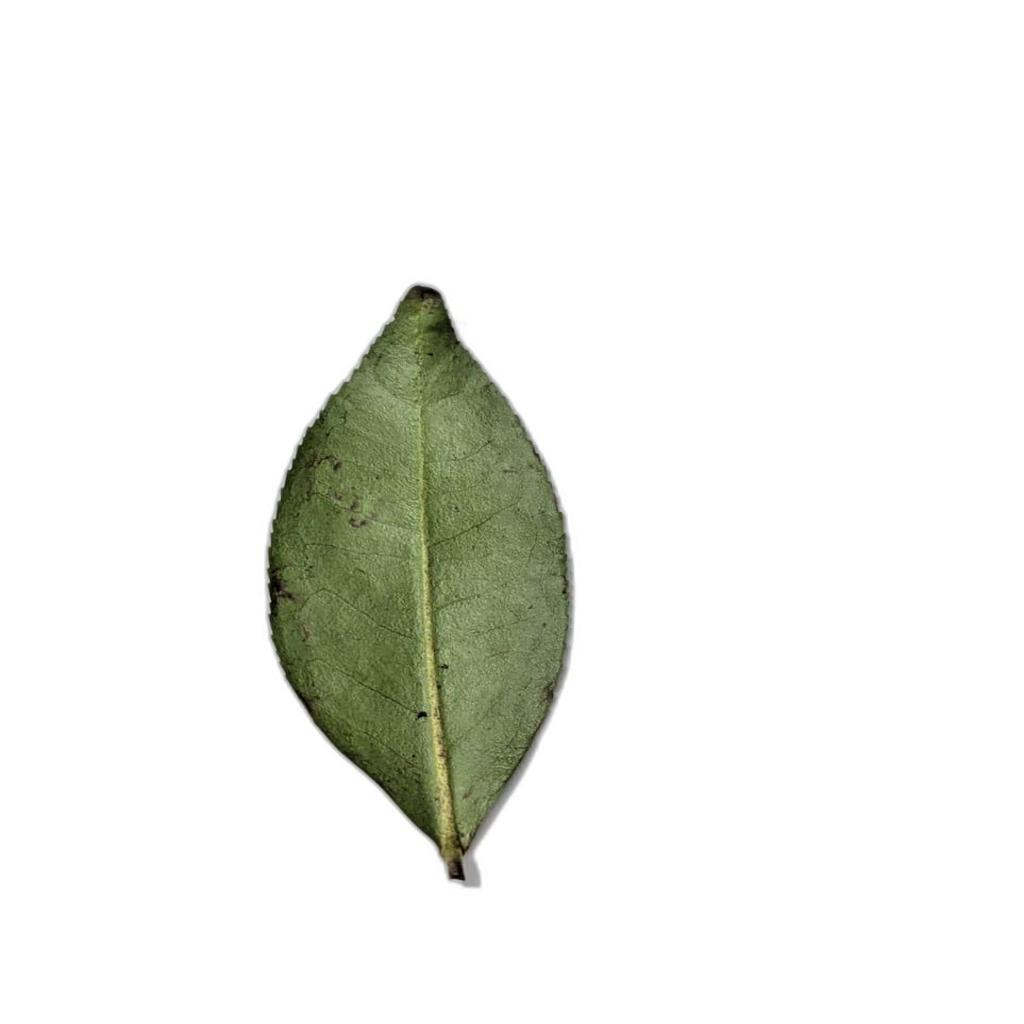
Label: Healthy